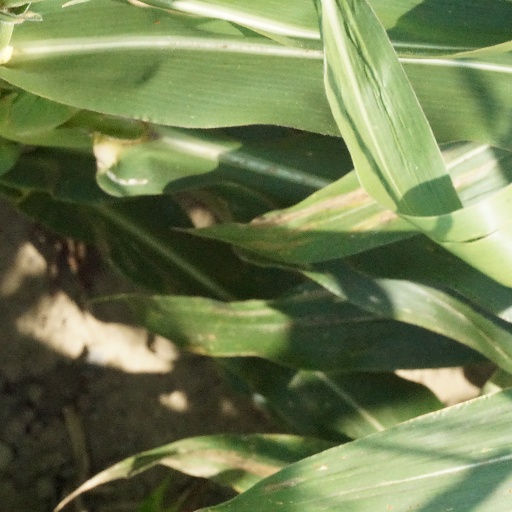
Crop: maize; corn